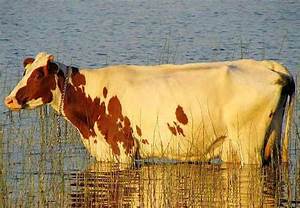
Label: mucca